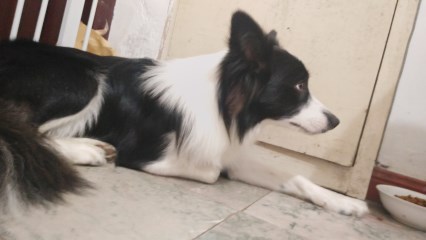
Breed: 2594-n000109-Border_collie